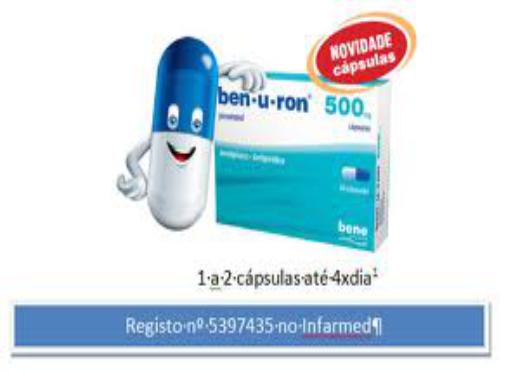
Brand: benuron
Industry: Medical